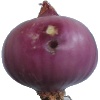
Label: Onion Red Peeled 1